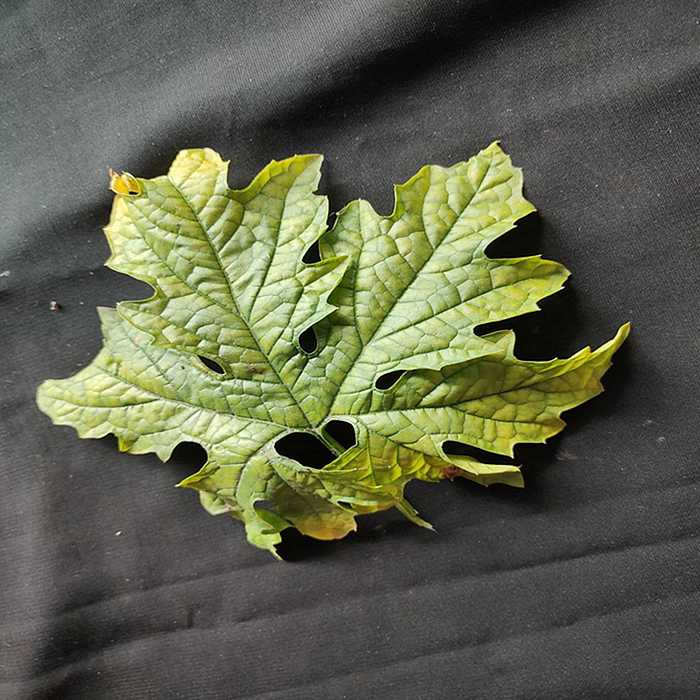
Plant: Bitter Gourd
Label: Mosaic virus